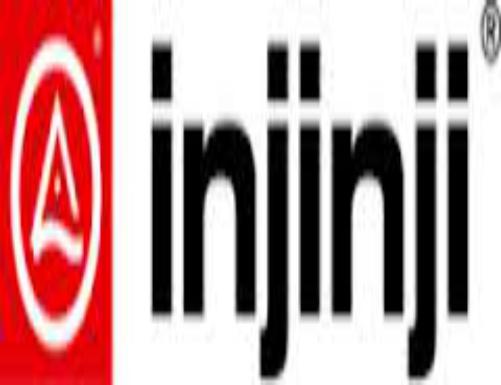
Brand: Injinji
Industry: Clothes